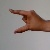
The image shows a hand gesture representing the letter 'Z' in Indian Sign Language.